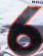
Number: 6